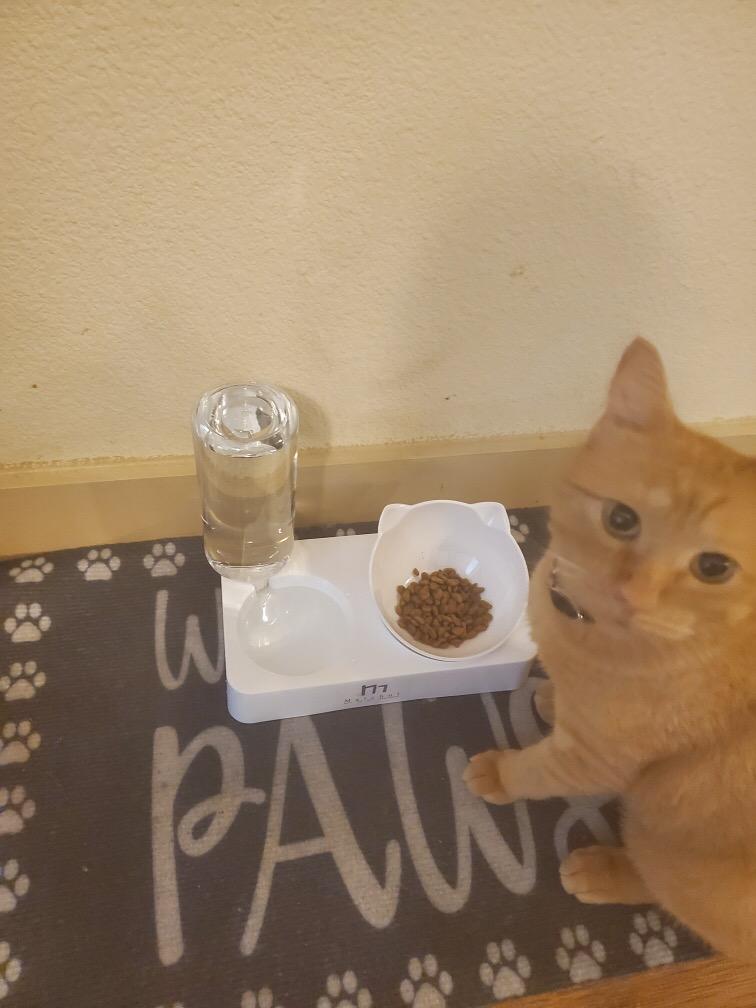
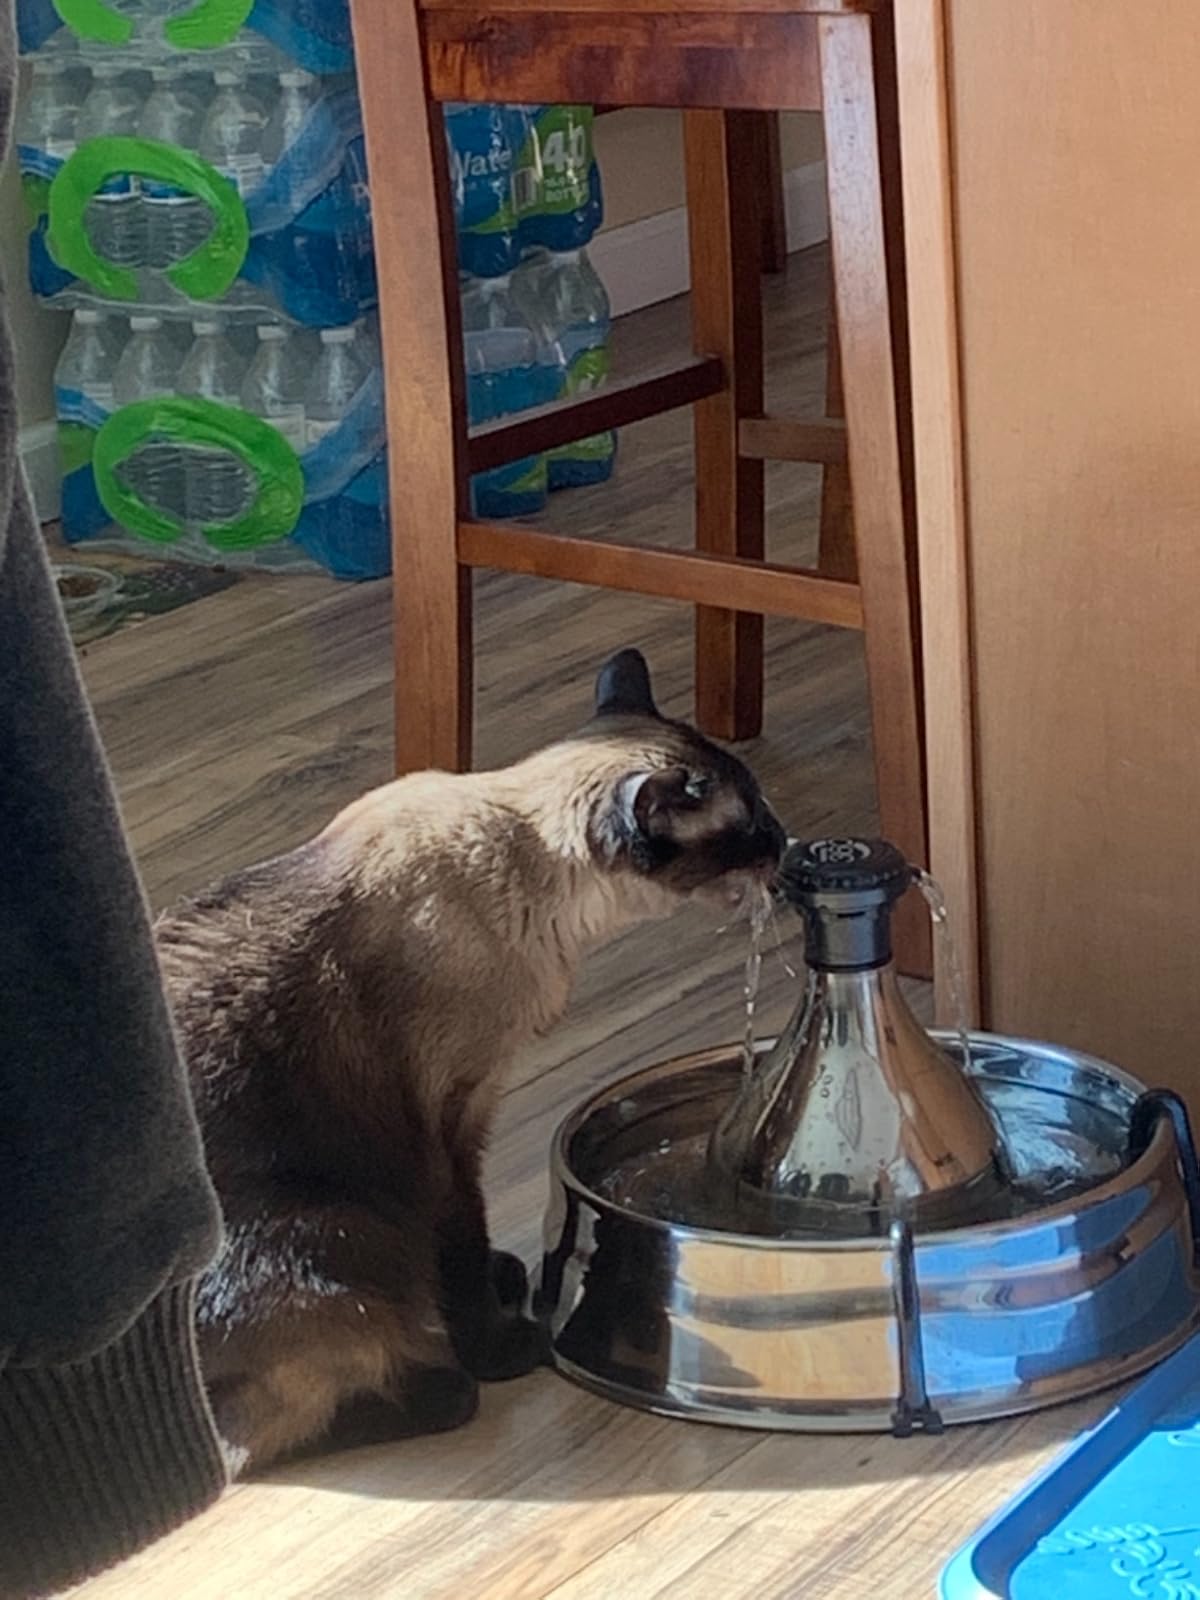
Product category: items_bowl
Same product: no